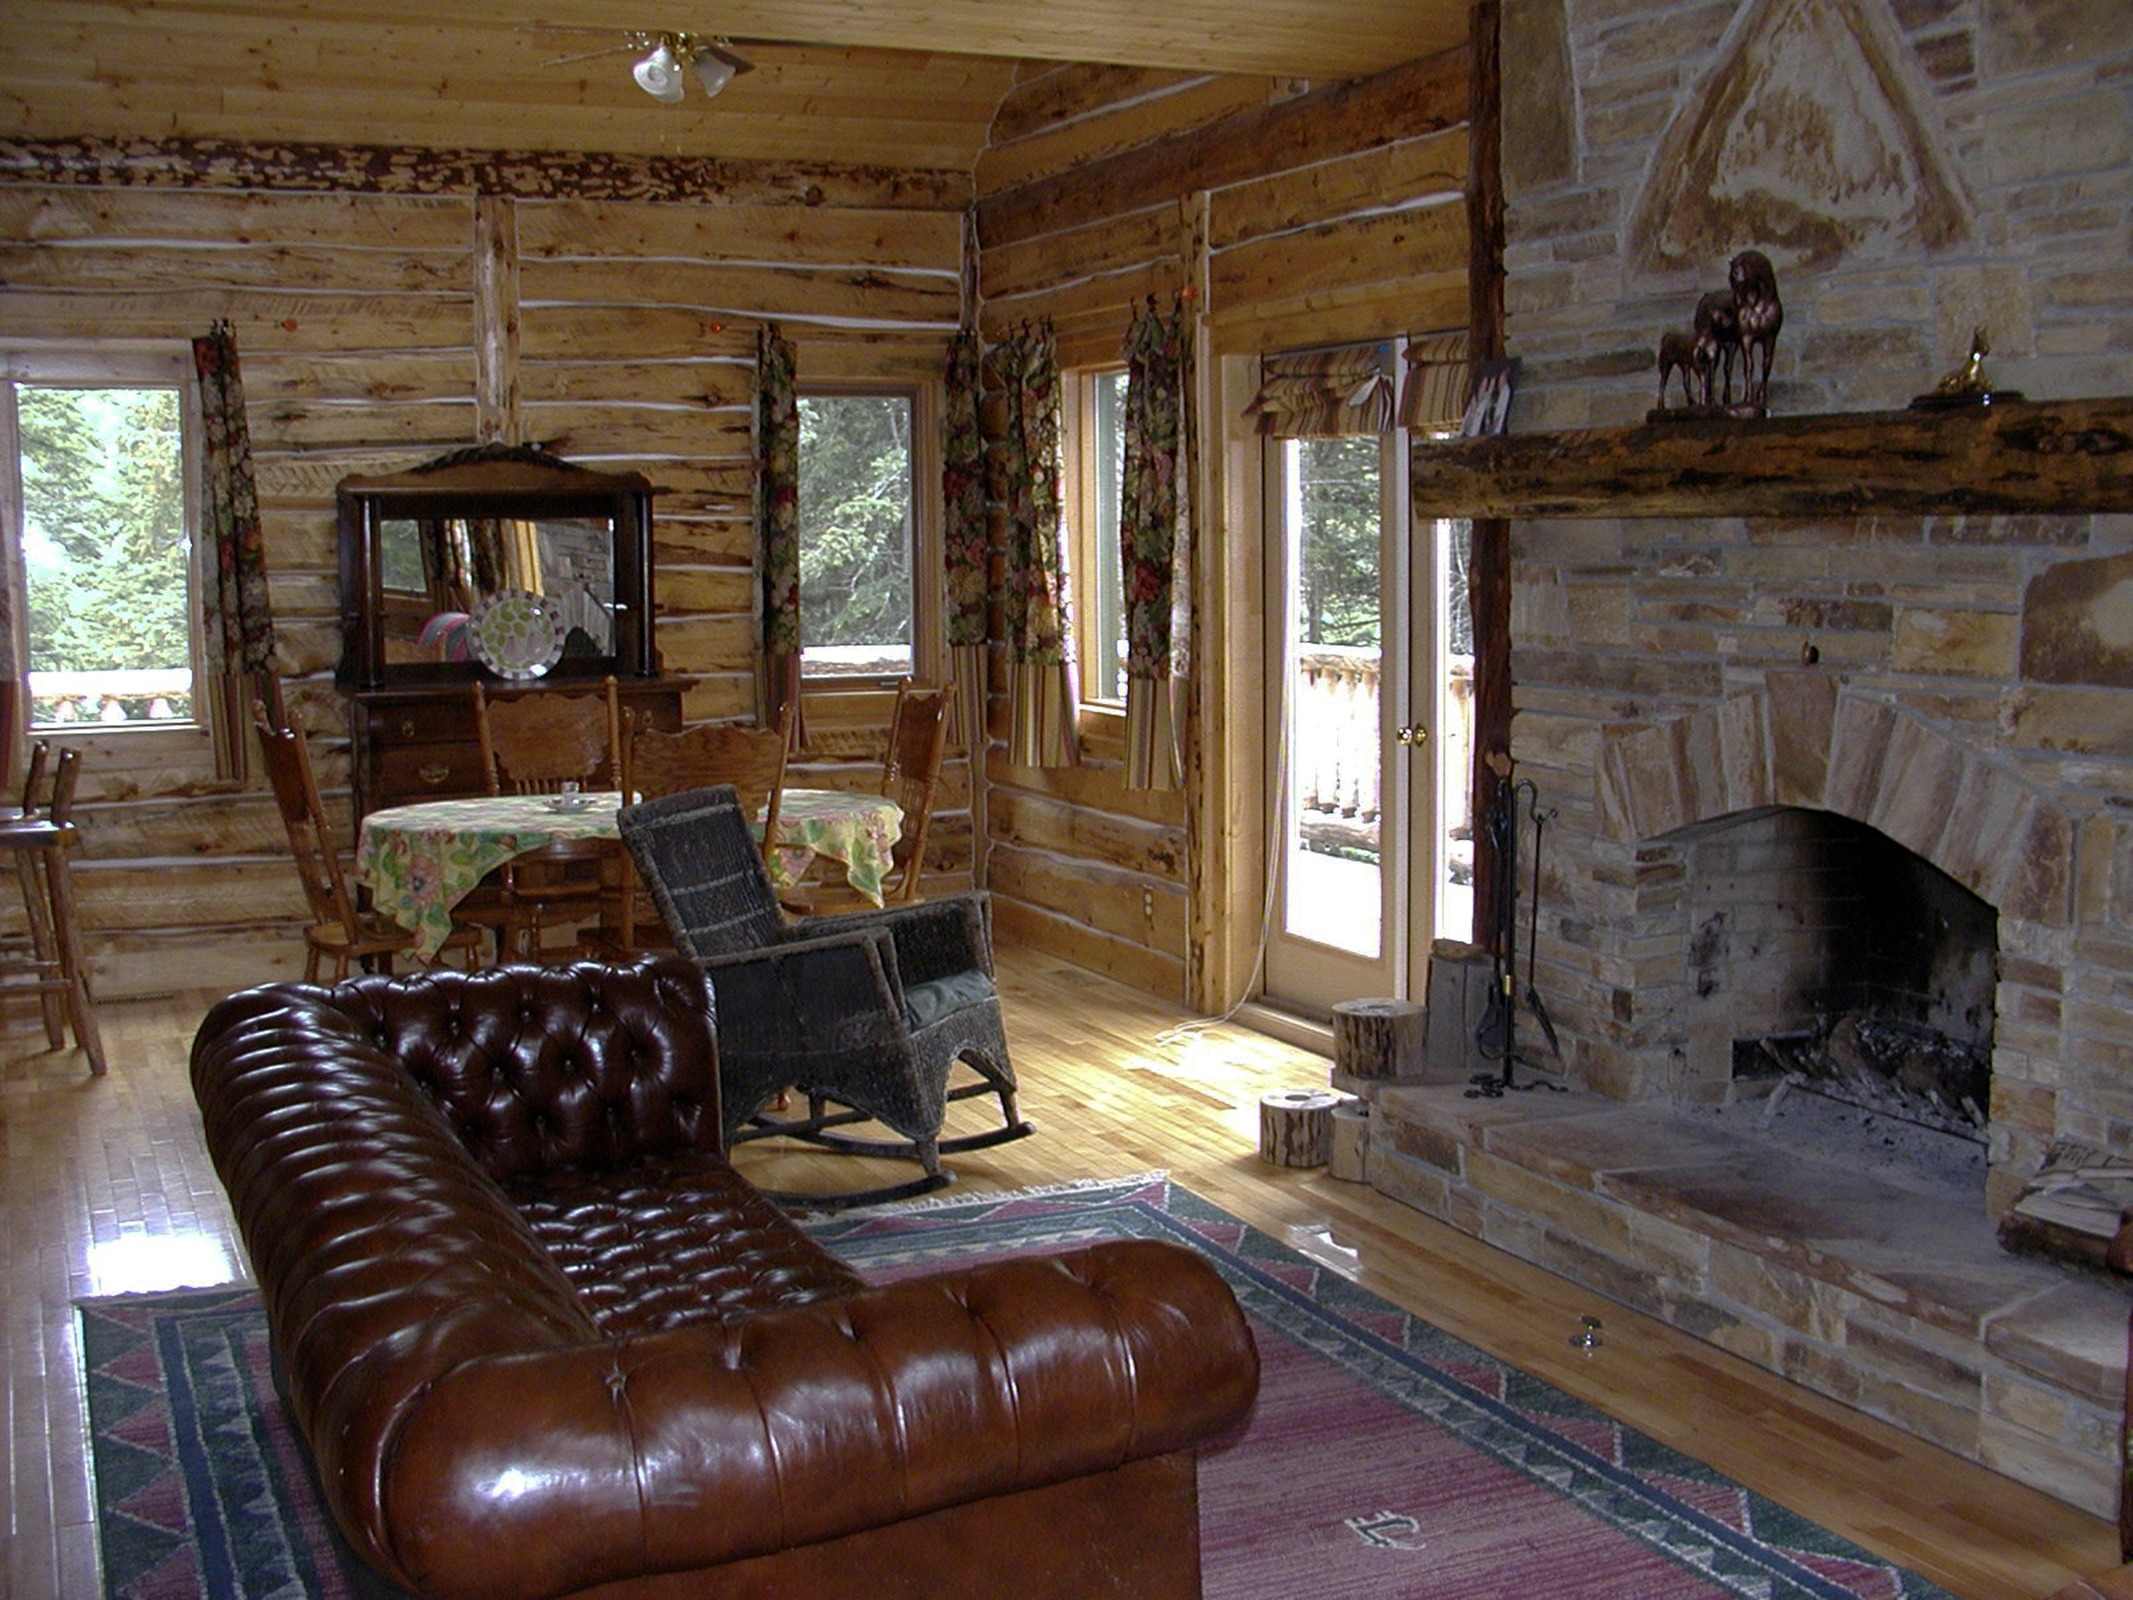
mansion, house, interior, building, home, cottage, indoor, fireplace, property, living room, furniture, room, interior design, western, estate, log cabin, real estate, country style